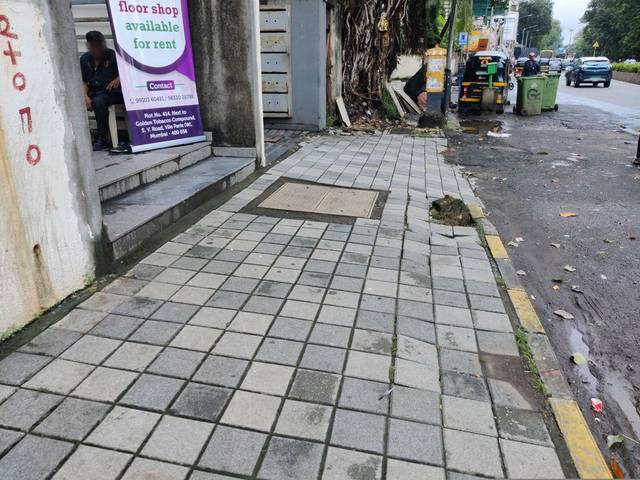
Region: India
Coordinates: 19.104, 72.839